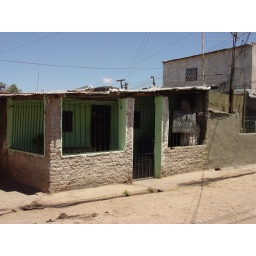
The sign in the window says house for sale.